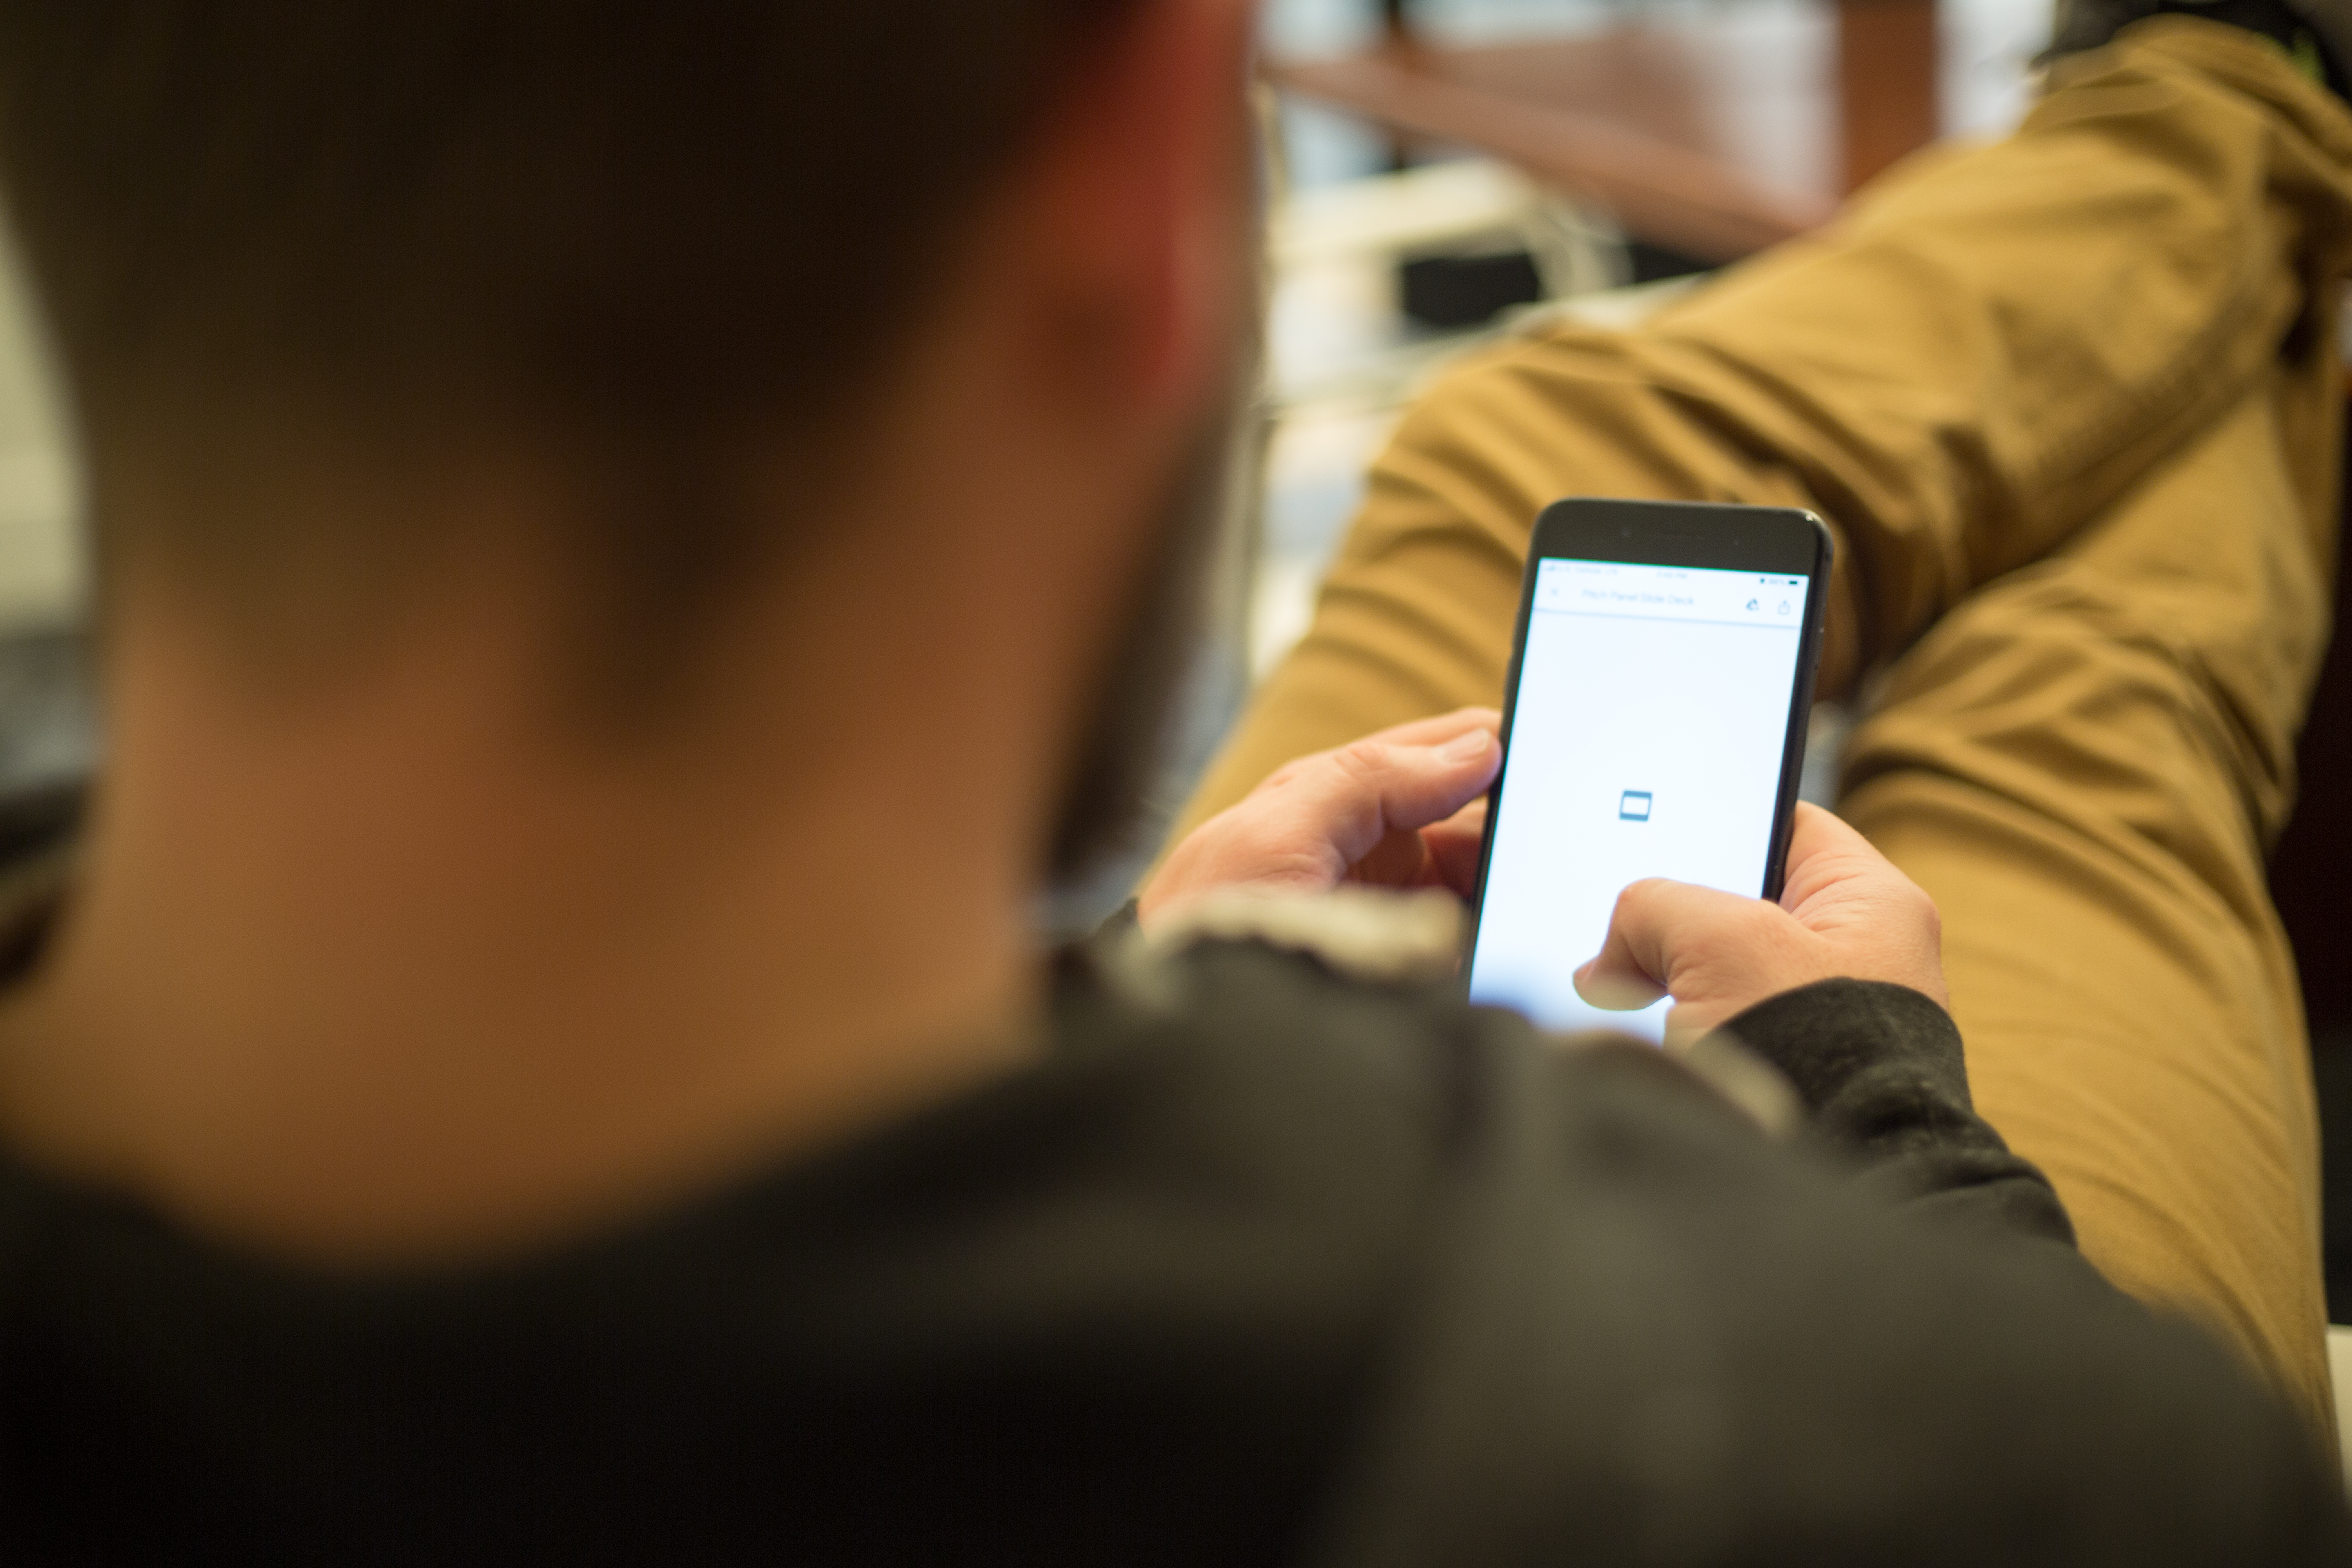
gadget, electronic device, technology, mobile phone, communication device, hand, smartphone, portable communications device, photography, finger, mobile device